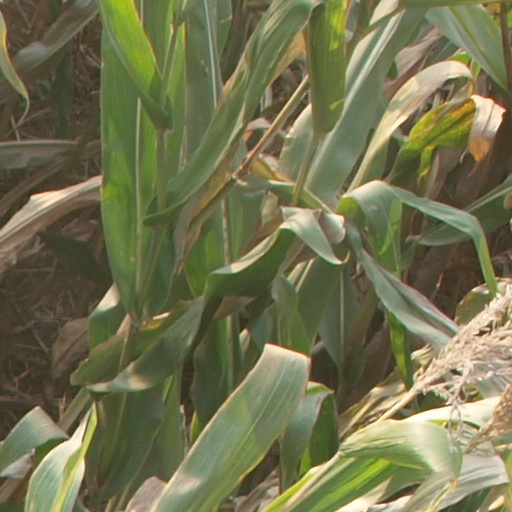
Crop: maize; corn